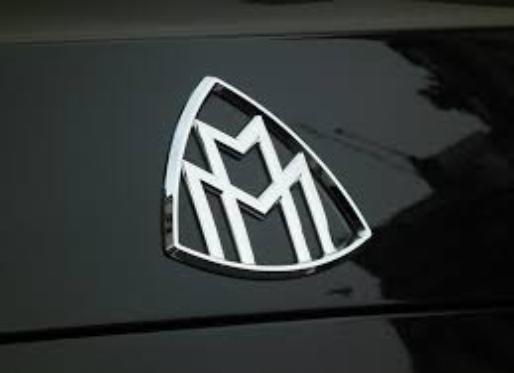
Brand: maybach-2
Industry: Transportation